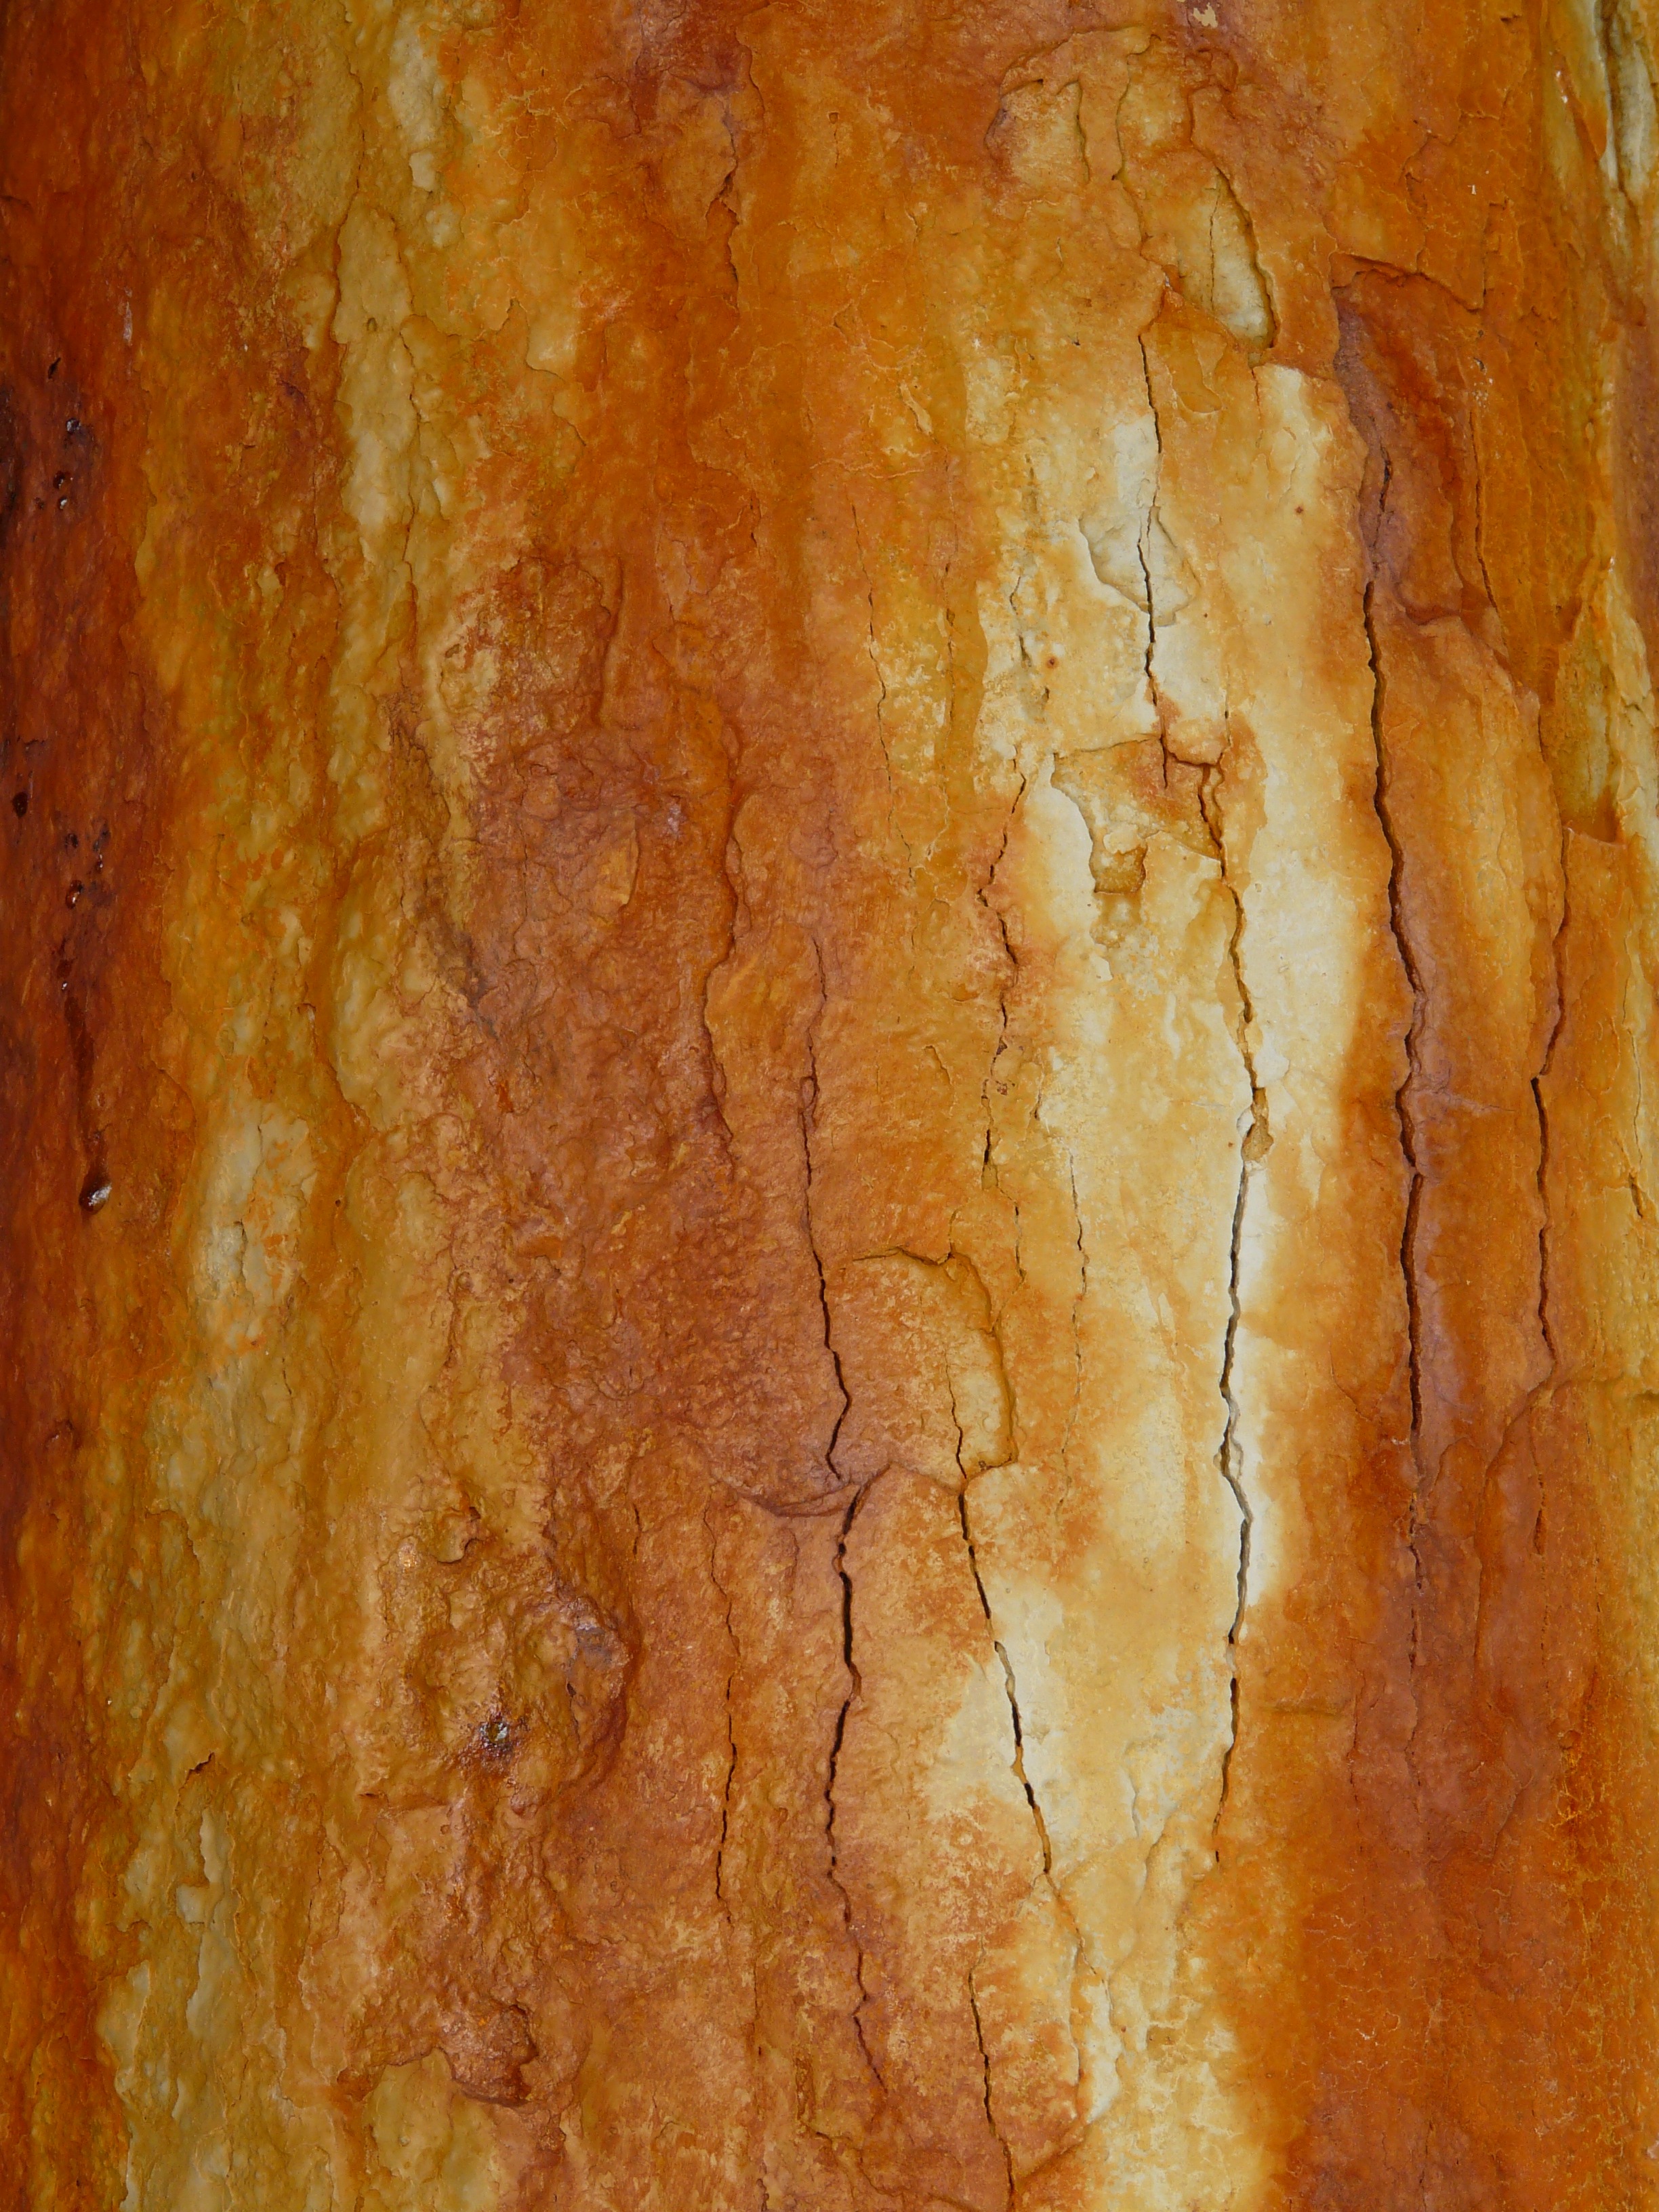
structure, wood, texture, time, old, formation, cave, metal, soil, decay, material, surface, weathered, geology, rusted, auburn, stainless, deposit, corrosion, rusty red, oxidation